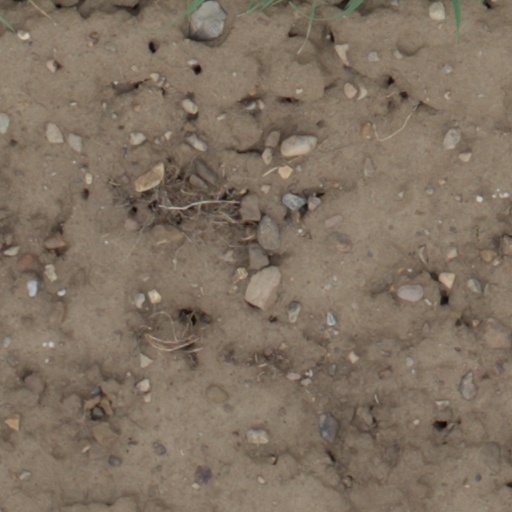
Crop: wheat